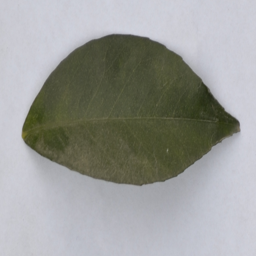
Plant part: leaf
Disease: healthy